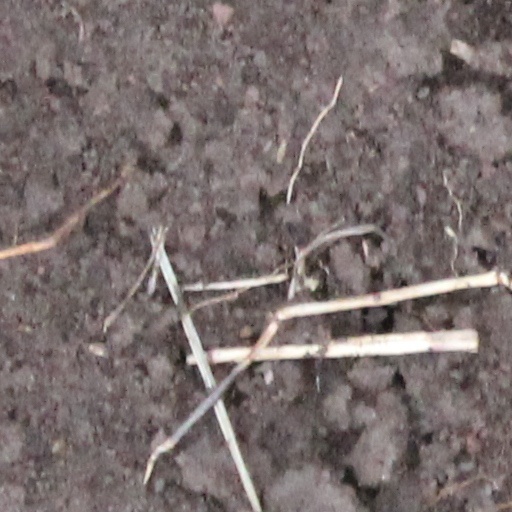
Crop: wheat